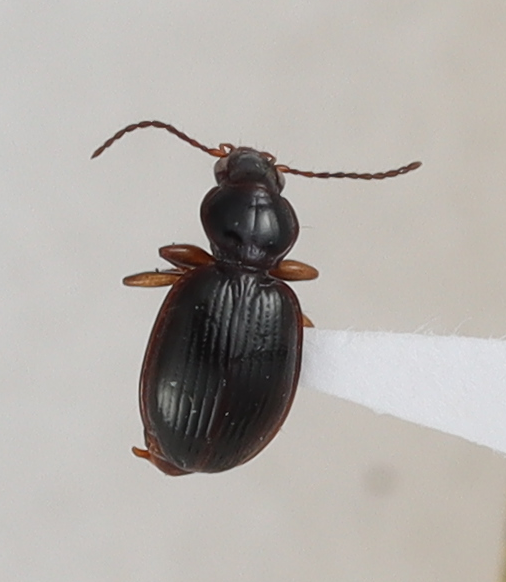
Scientific name: Mecyclothorax konanus
Plot: 14
Trap: E
Collected: 20220629